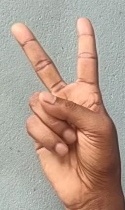
ASL sign: V